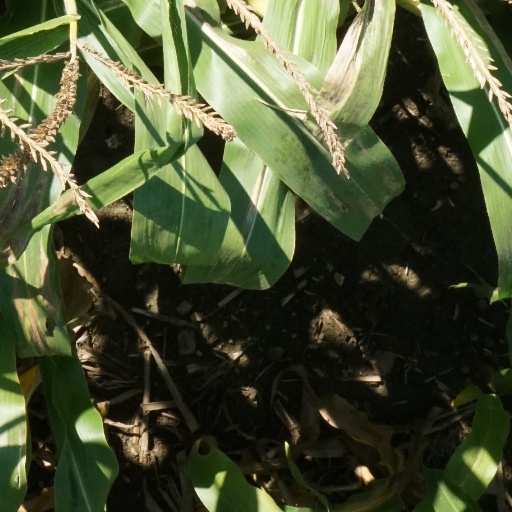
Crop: maize; corn